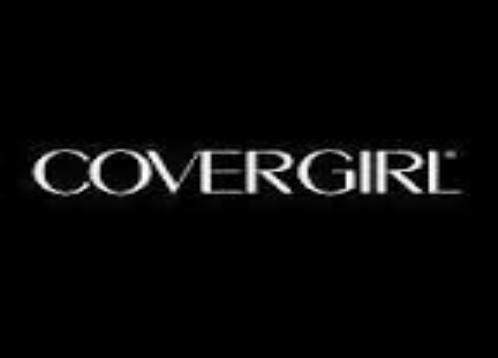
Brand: CoverGirl
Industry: Food